2019 Wirral Metropolitan Borough Council election

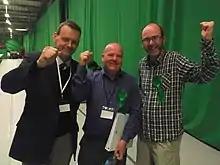
Green Councillors Cooke, Hayes and Cleary celebrate after election successes.

Labour councillors chose the new leader of their group Pat Hackett on 5 May. Hackett was elected Council leader on 14 May with 31 votes compared to 25 for Conservative leader Ian Lewis and 10 abstentions. The meeting also saw Labour lose their majority on every committee with chairs given to each opposition party.